KZN Literary Tourism

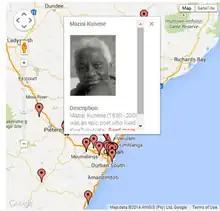
An author selected on the Literary Map.

The post-NRF part of the project has focused on the development of the project’s website. This includes improving the online archive which would also feature the writers on a Google Earth map that displays the places they are associated with. Additionally, the site included reviews of local literature, podcasts, promotion of local literary events such as Time of the Writer, and drawing revenue from advertising for publishers and booksellers.